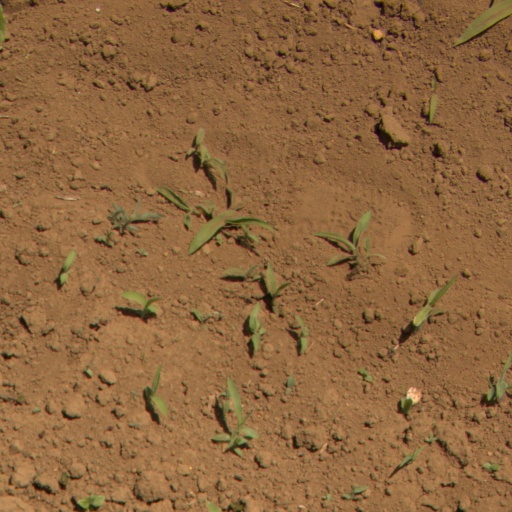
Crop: Jerusalem artichoke